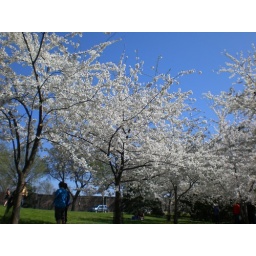
lay down in the green grass